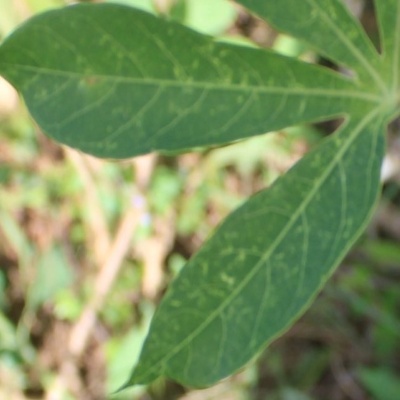
Crop: Cassava
Condition: green mite